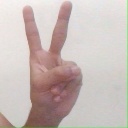
अक्षर: क